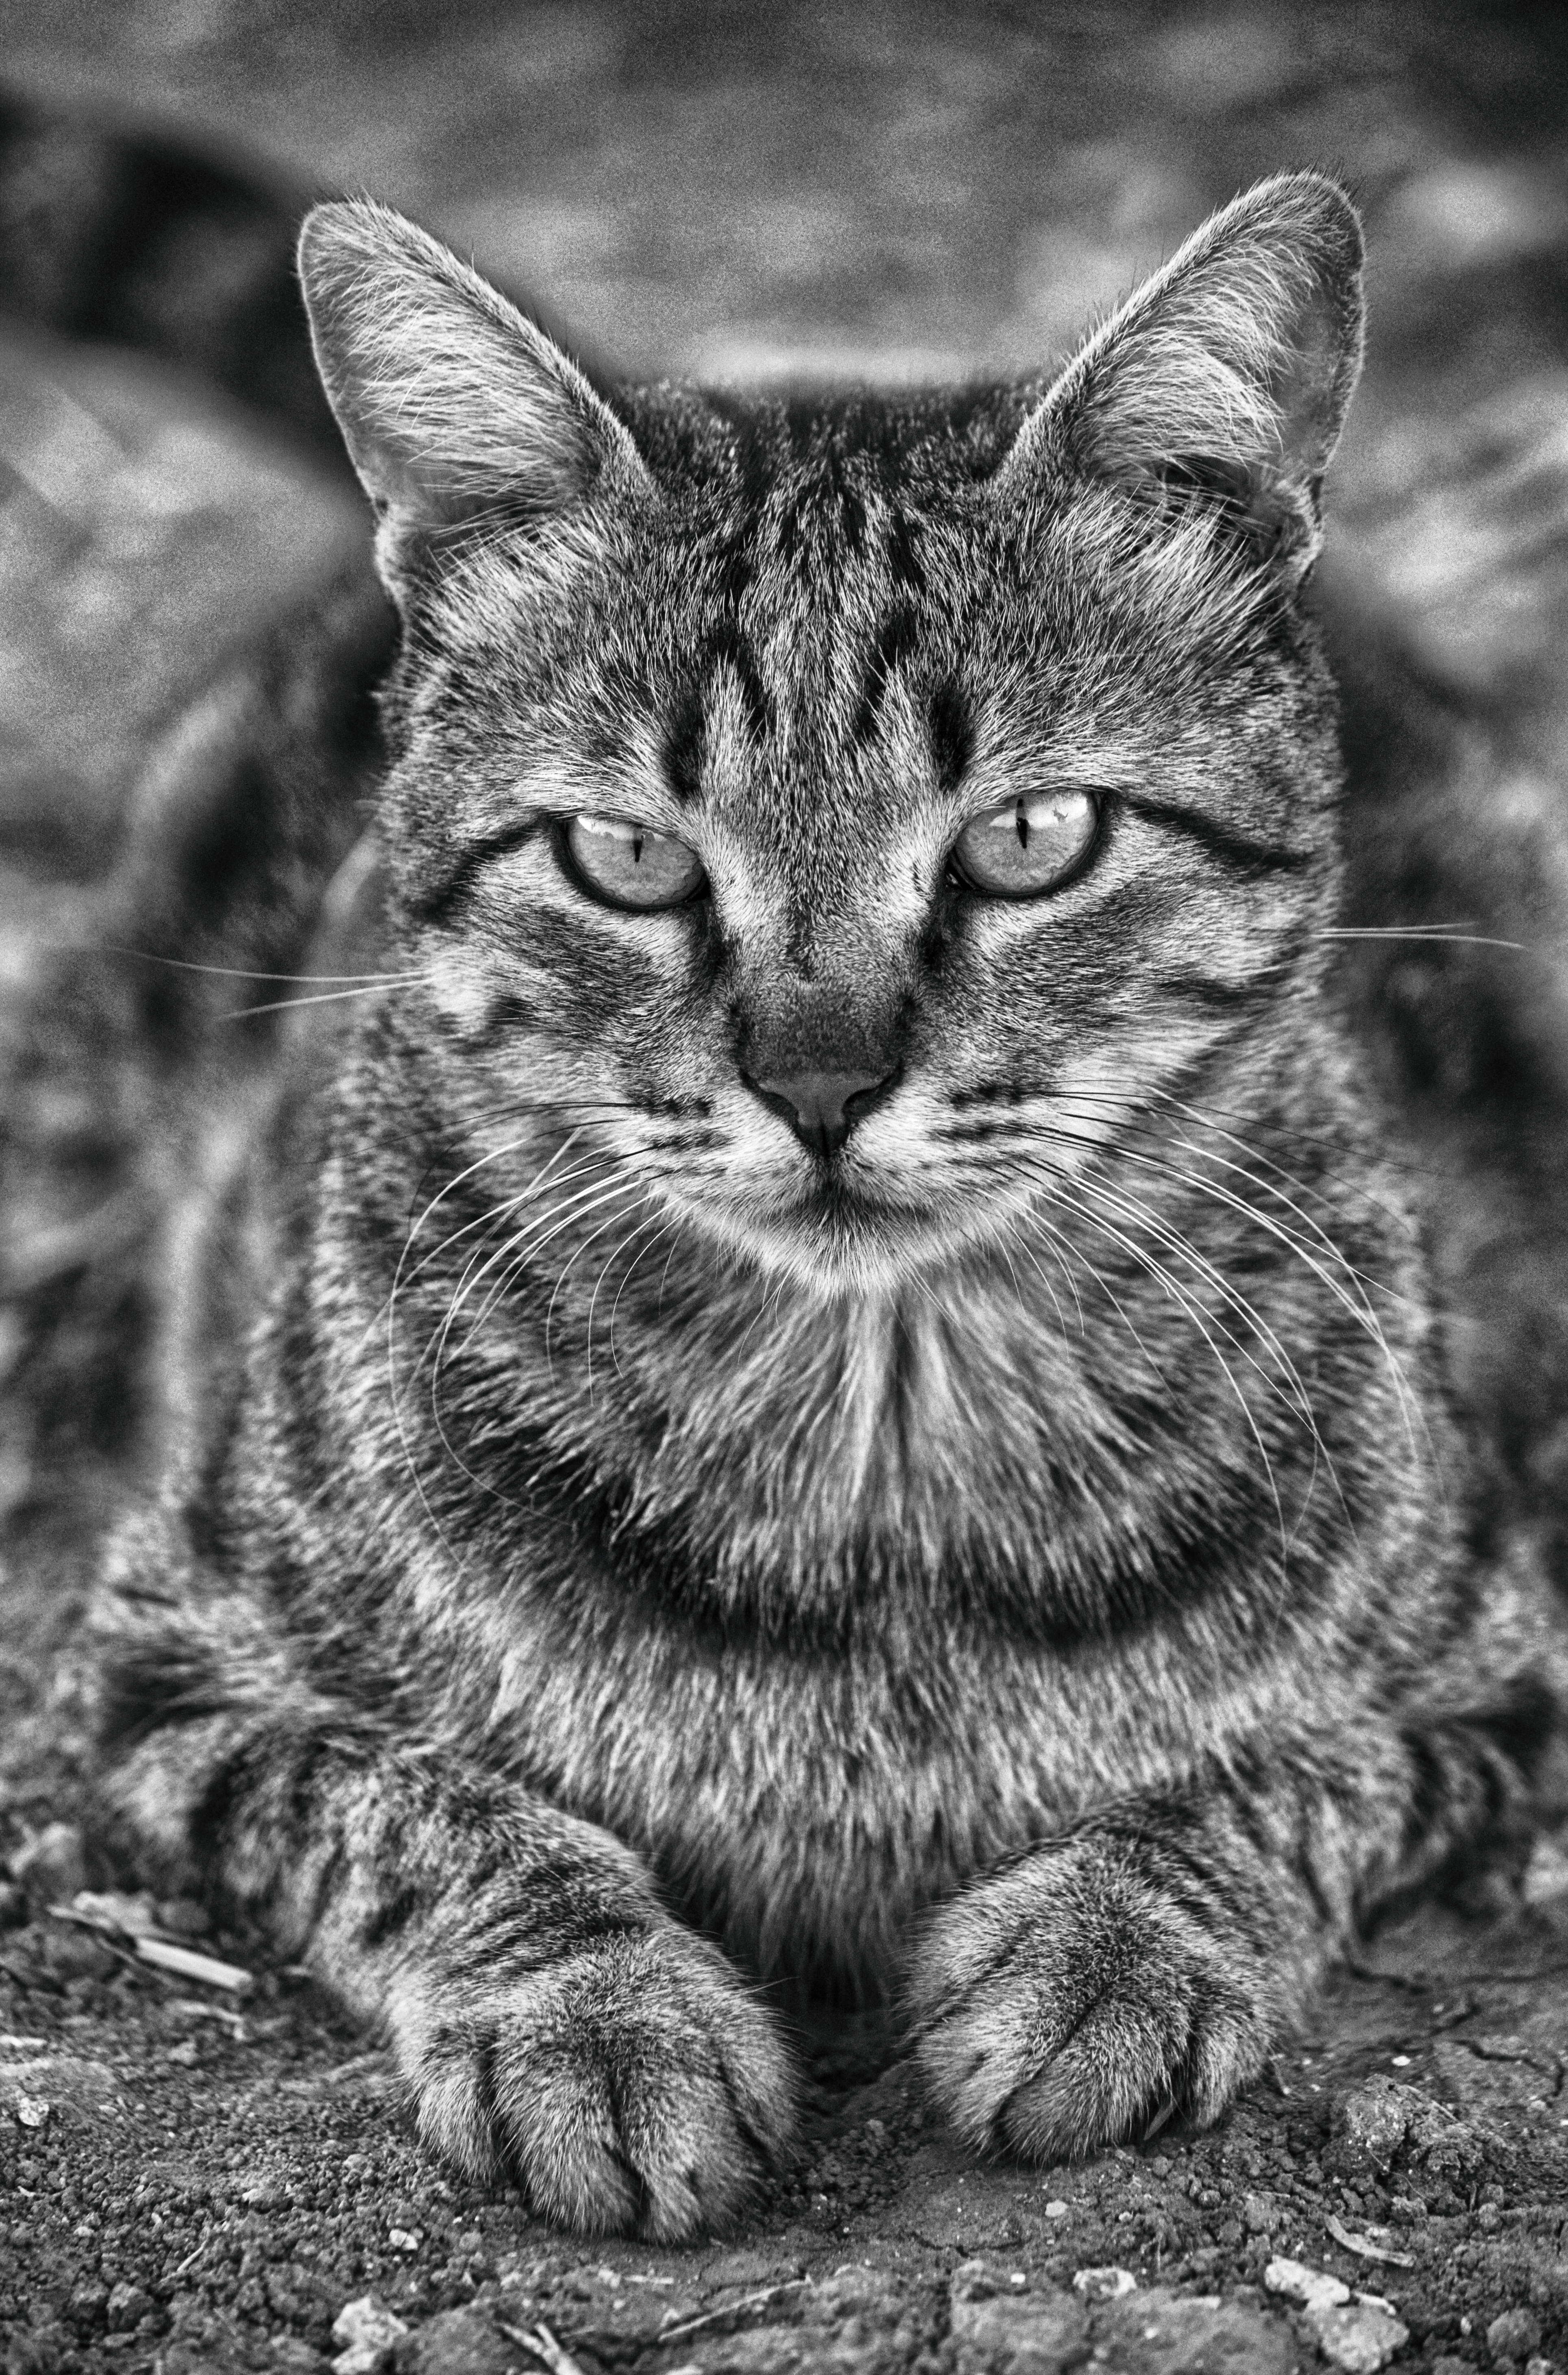
black and white, photography, sweet, animal, cute, pet, portrait, cat, mammal, gray, monochrome, fauna, close up, face, eyes, whiskers, vertebrate, smart, tabby cat, european shorthair, wild cat, monochrome photography, small to medium sized cats, cat like mammal, domestic short haired cat